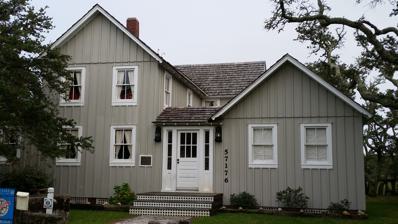
Building: Ellsworth and Lovie Ballance House
Country: Unknown
Year built: 1915
Historic house in North Carolina, United States United States historic place Ellsworth and Lovie Ballance House U.S. National Register of Historic Places Show map of North Carolina Show map of the United States Location E side M.V. Australia Ln., 0.1 mi. S of Stowe Landing Rd., Hatteras, North Carolina Coordinates 35°13′21″N 75°41′13″W / 35.22250°N 75.68694°W / 35.22250; -75.68694 Area less than one acre Built c. 1915 ( 1915 ) Architectural style two story T-plan NRHP reference No. 01000558 Added to NRHP May 25, 2001 Ellsworth and Lovie Ballance House is a historic home located at Hatteras , Dare County, North Carolina .  It was built about 1915, and is a two-story, three-bay, T-shaped frame dwelling.  It sits on a brick pier foundation and has board-and-batten siding.  The front facade features a hipped roof front porch.  It is an example of a characteristic Hatteras house form. It was listed on the National Register of Historic Places in 2001. References